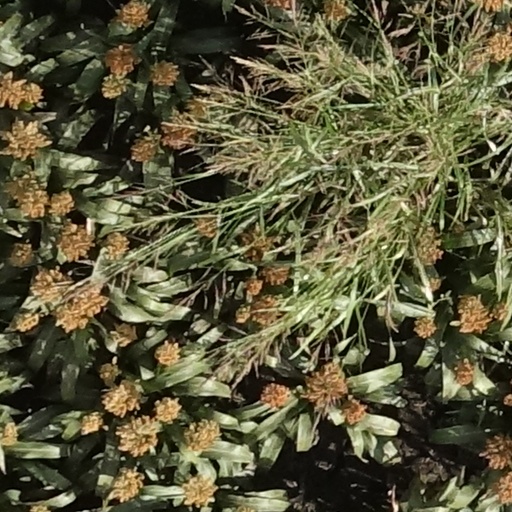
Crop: sorghum